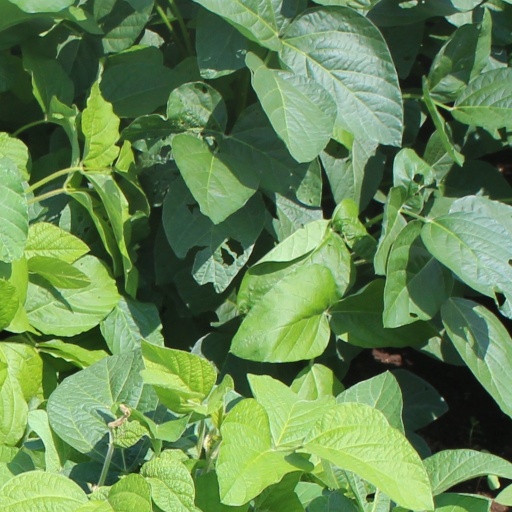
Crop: soybean